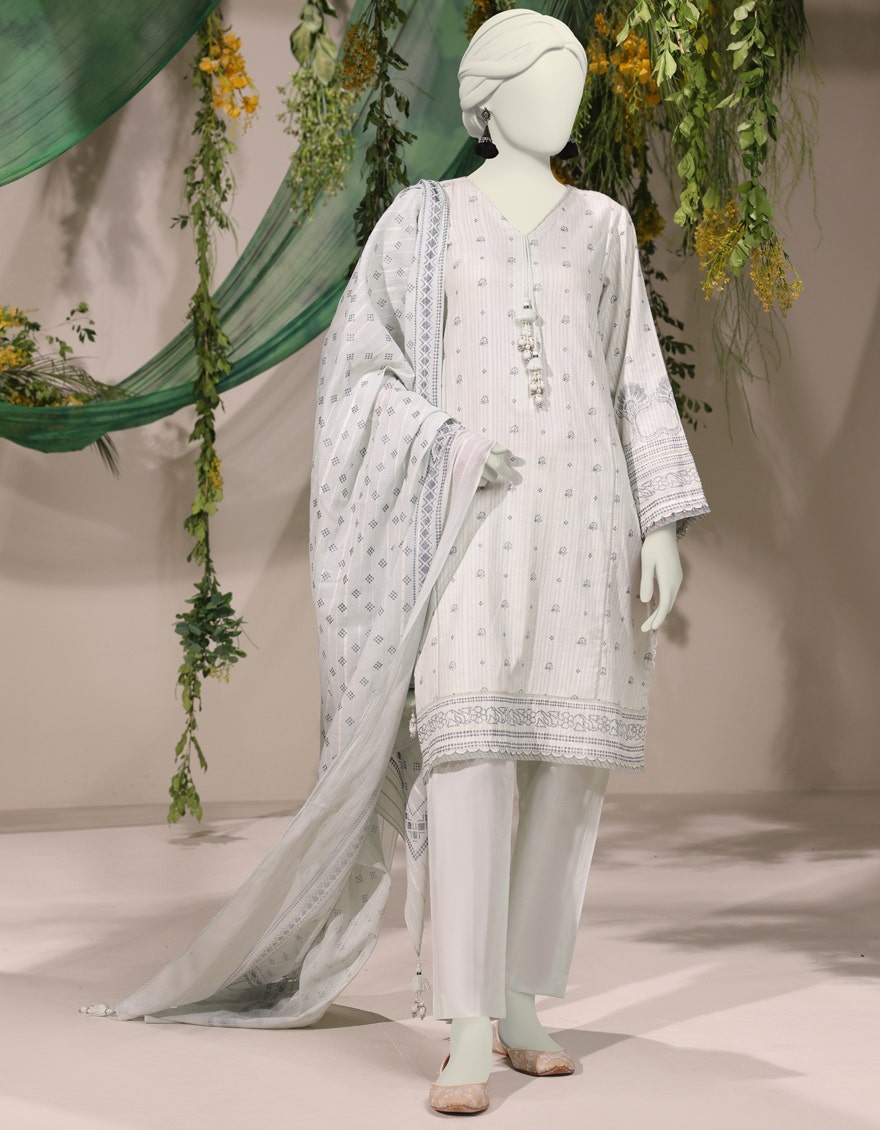
silver multi embroidered salwar suit